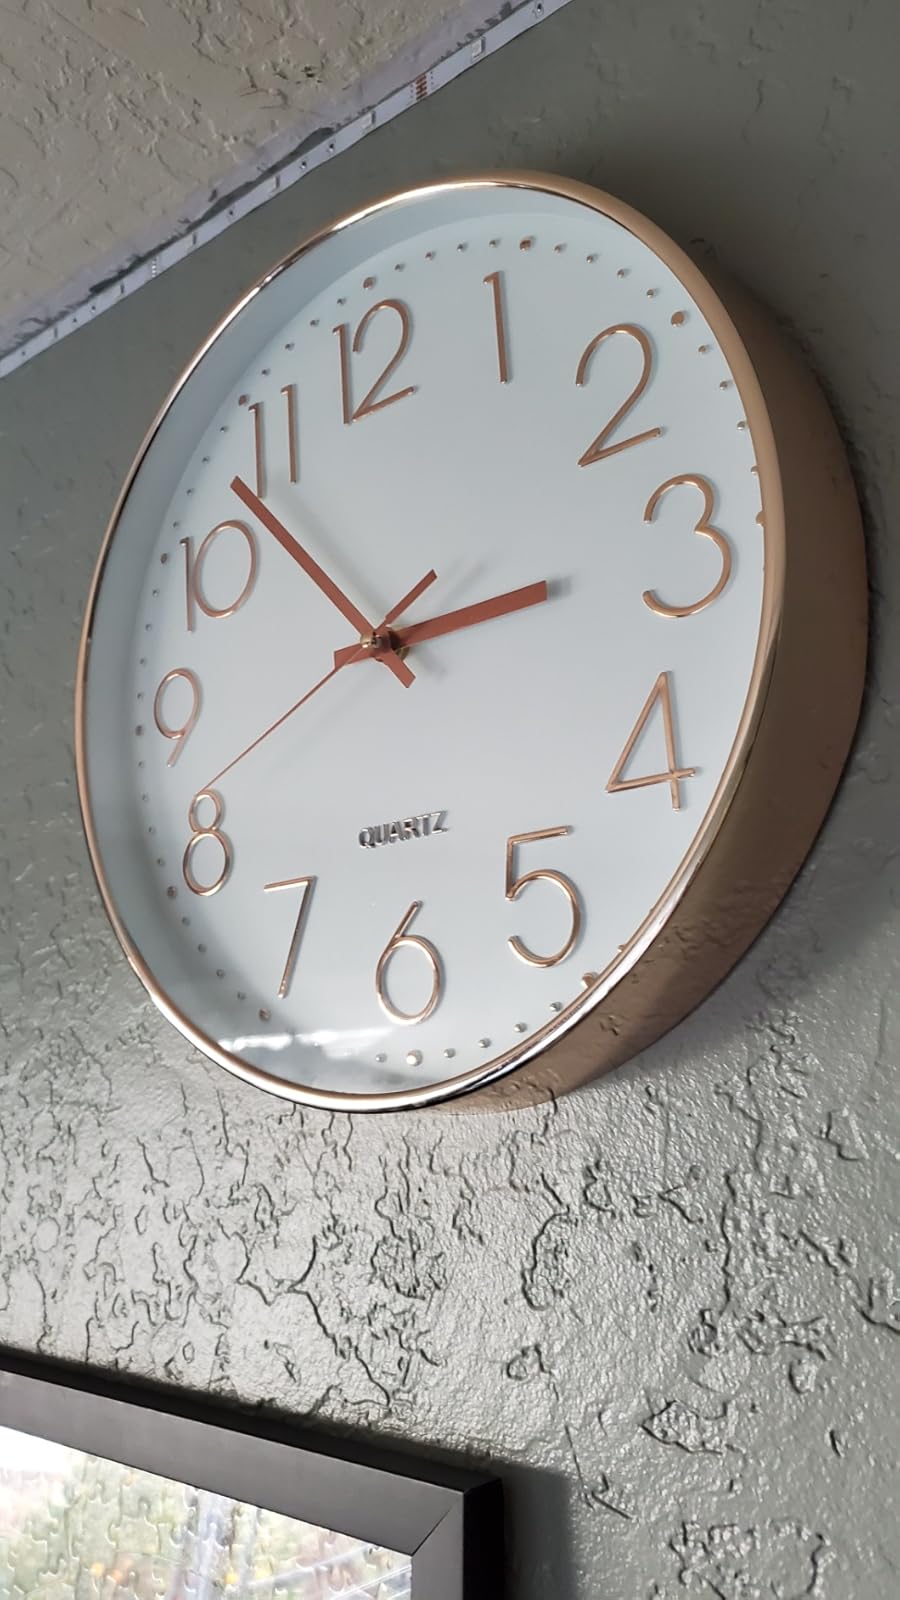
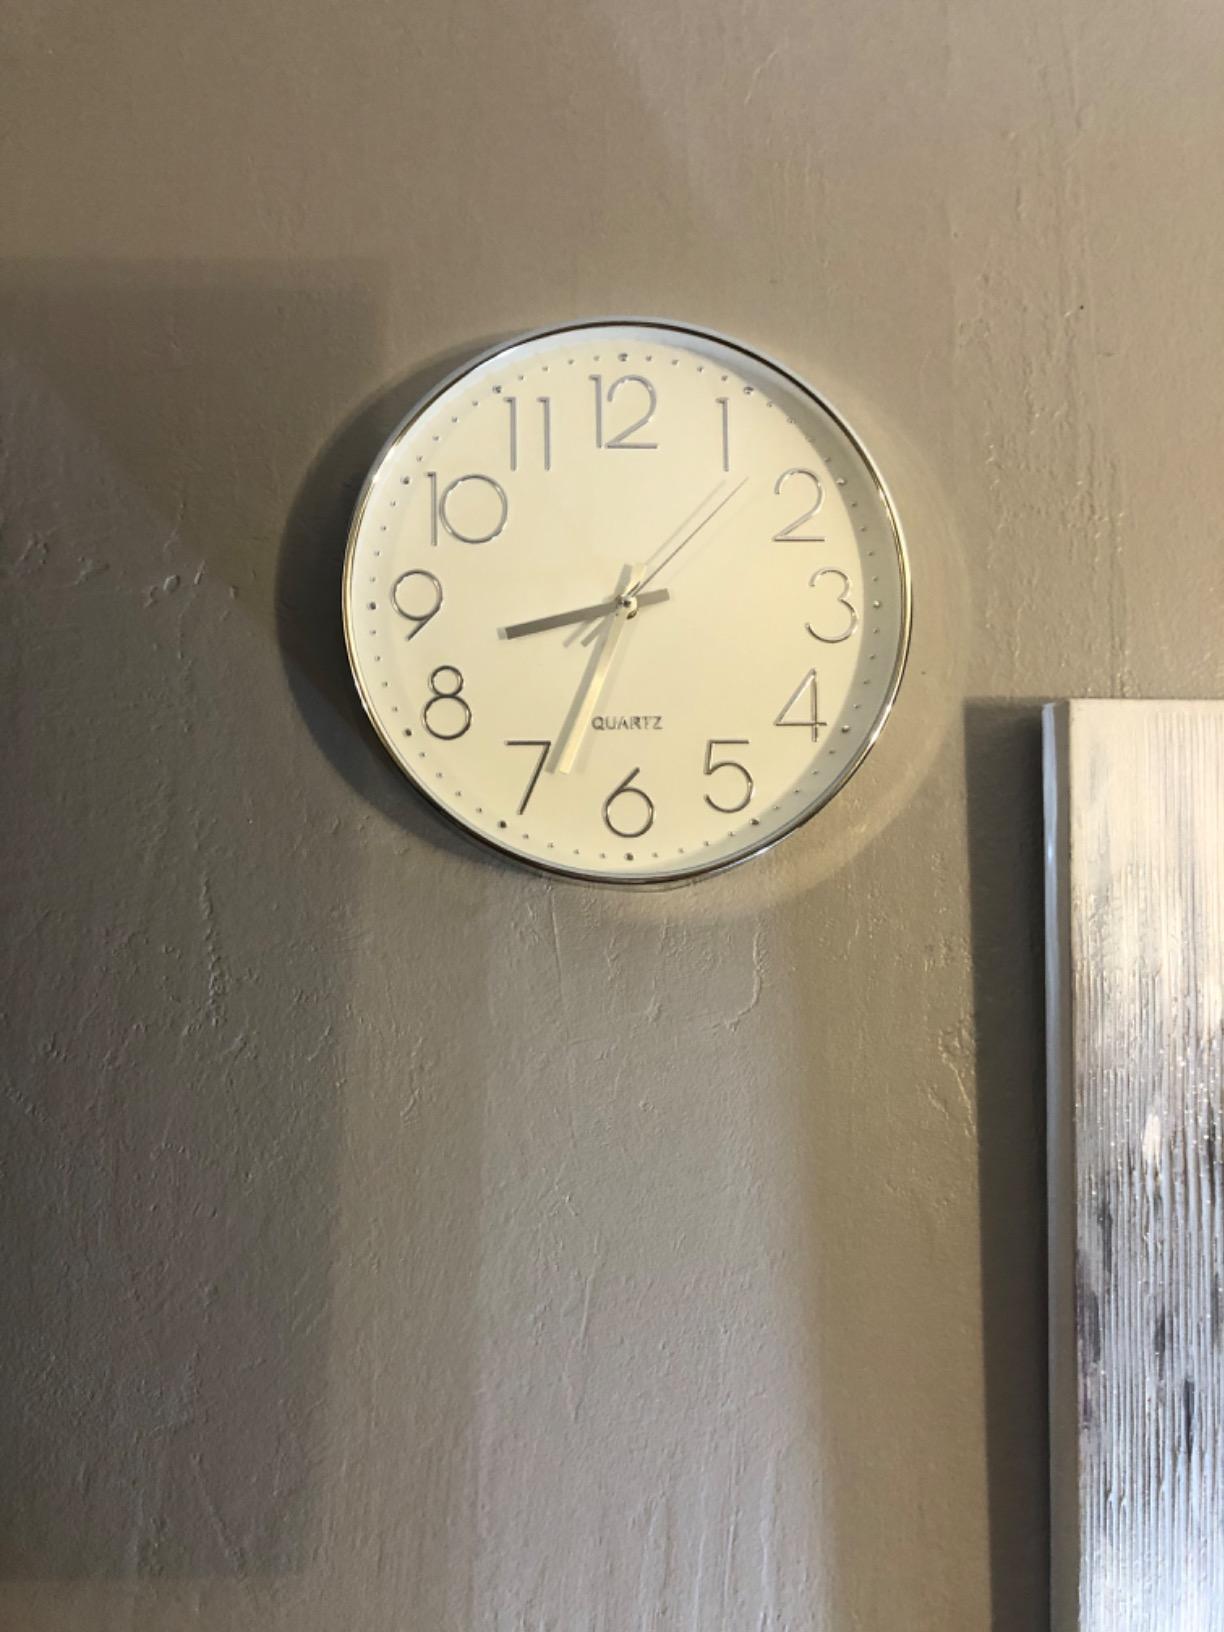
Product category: clock
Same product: no